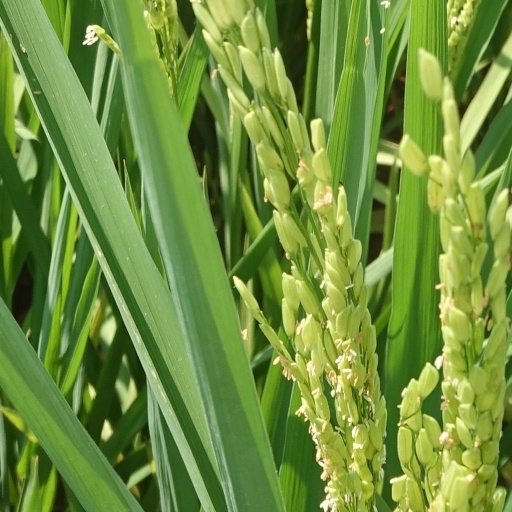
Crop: rice